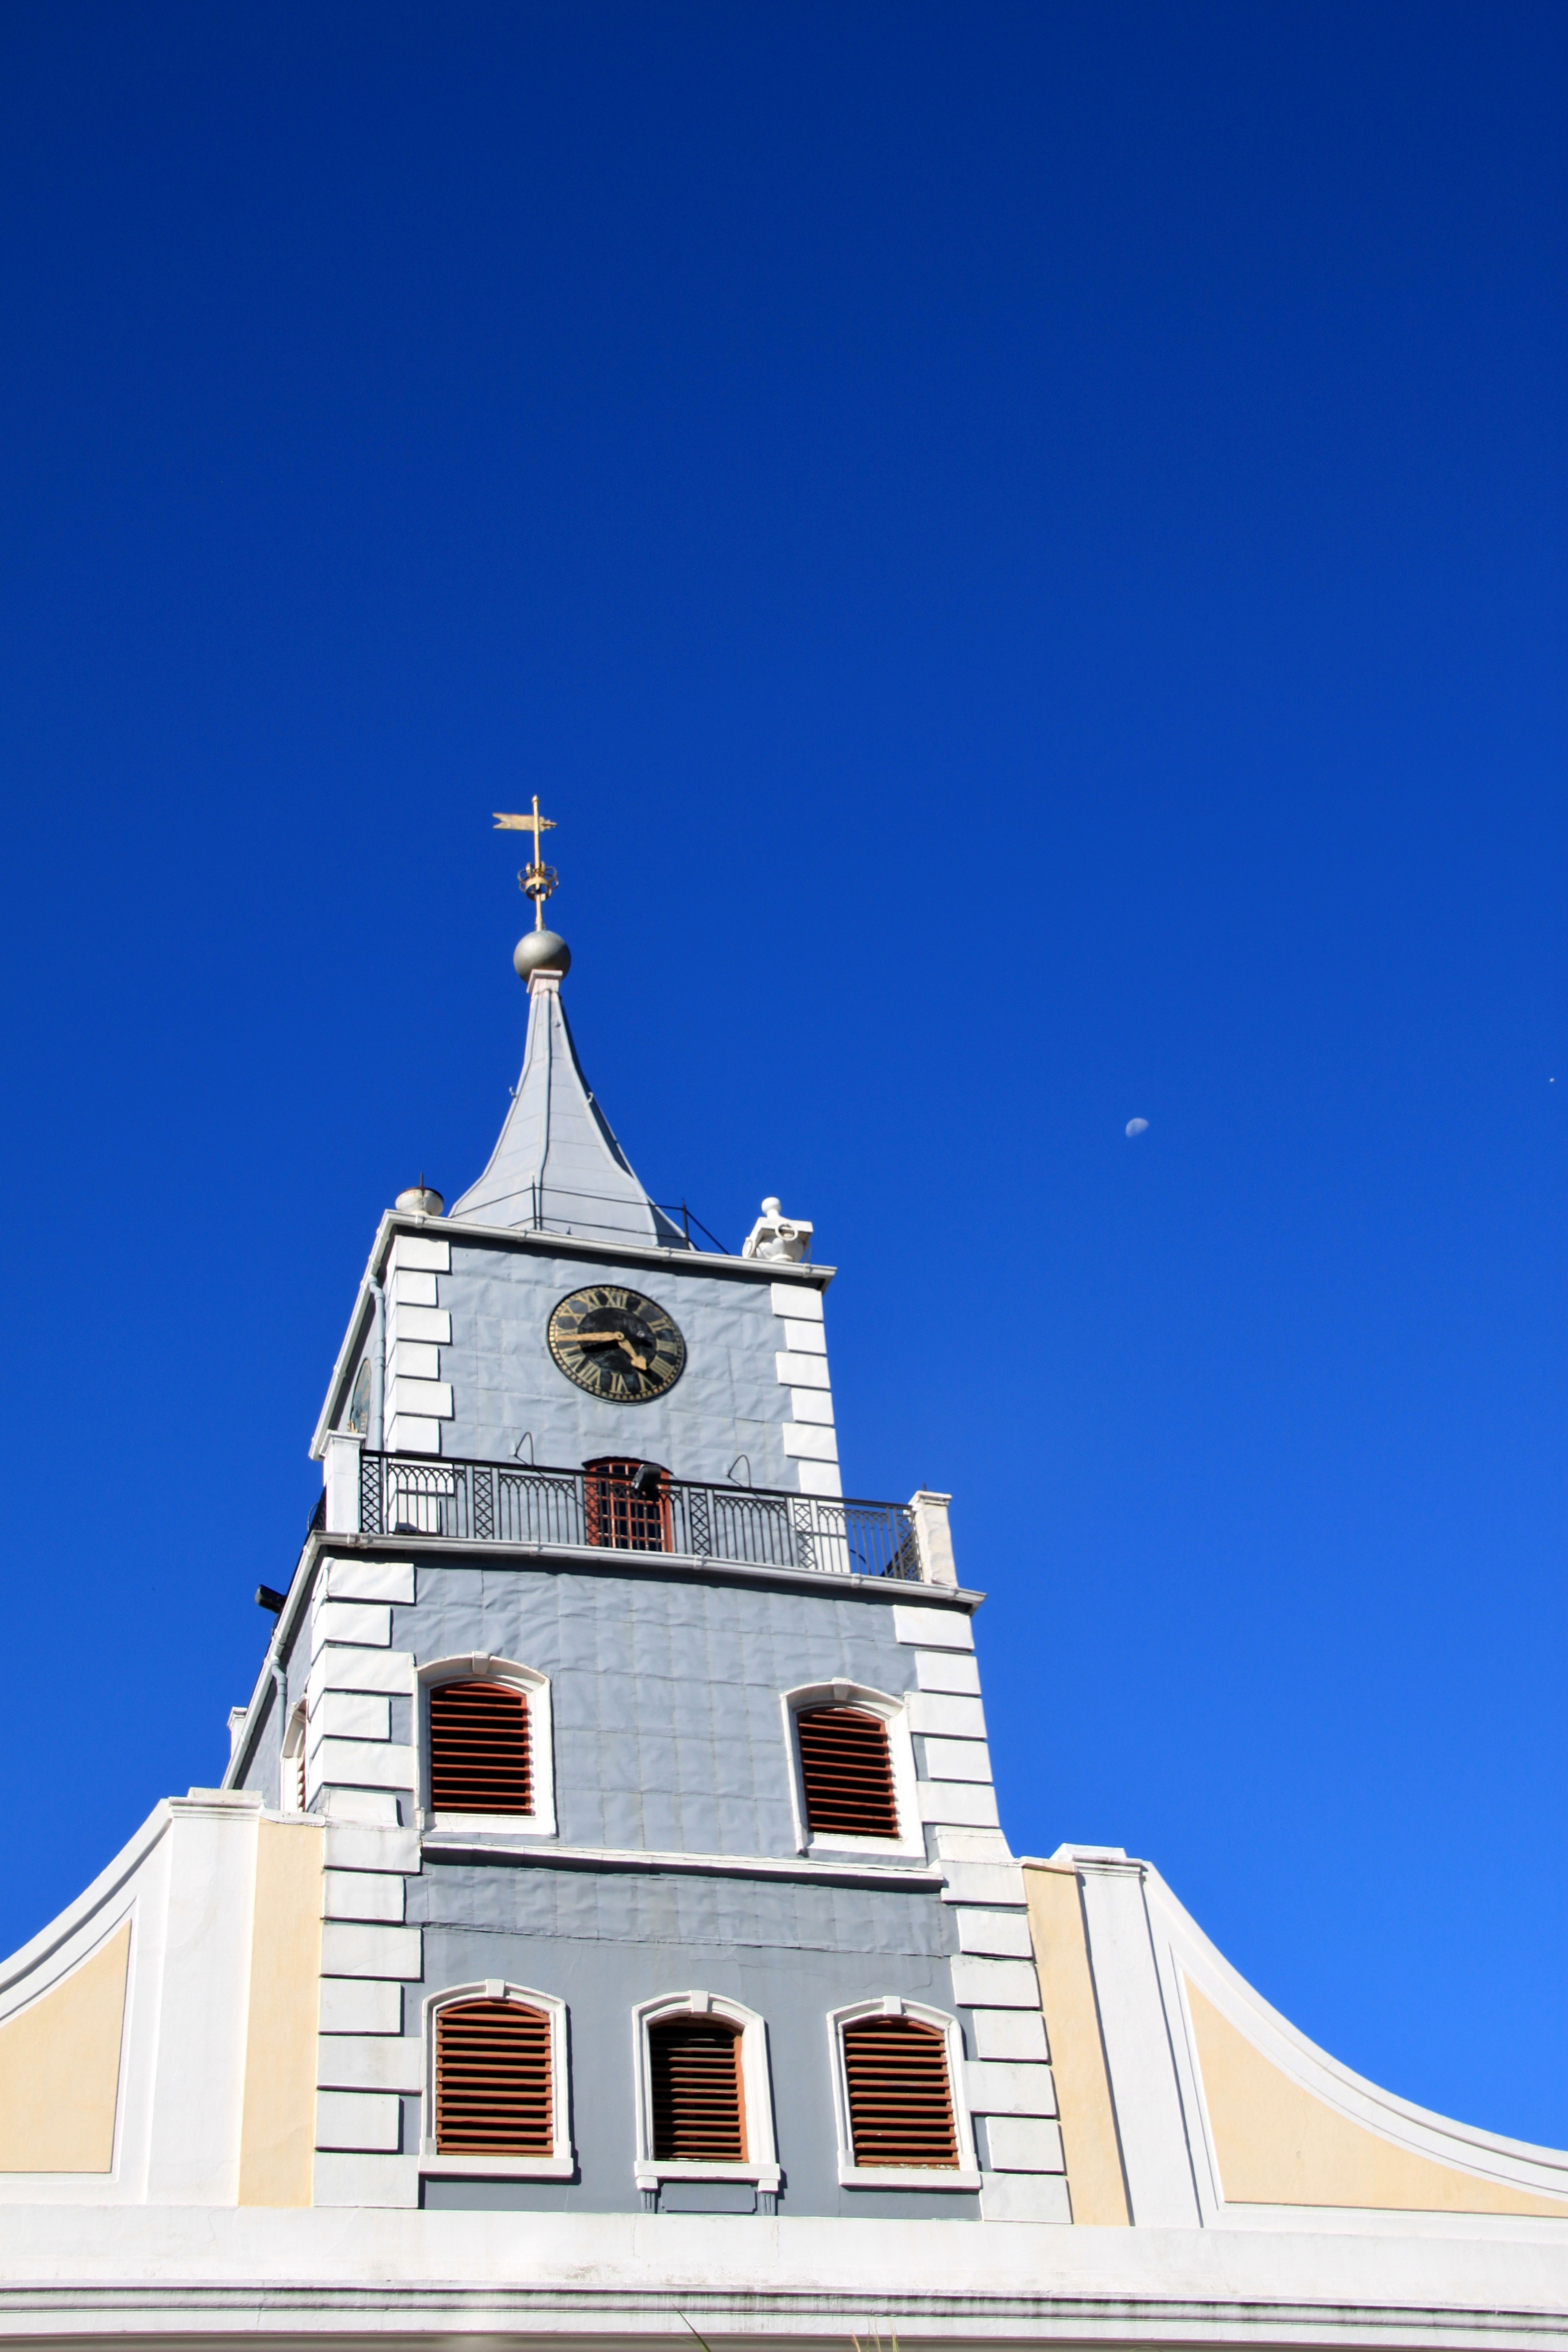
architecture, sky, window, building, home, tower, flag, landmark, facade, blue, church, place of worship, bell tower, places of interest, towers, steeple, dome, turret, south africa, pastellfarben, cape town, sky colors